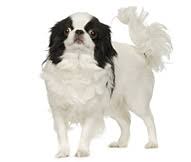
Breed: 249-n000106-Japanese_spaniel